Augustów Primeval Forest

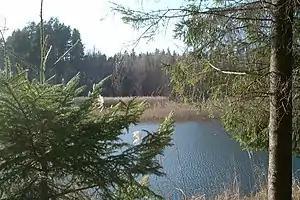
Perkuć nature reserve in Augustów Primeval Forest

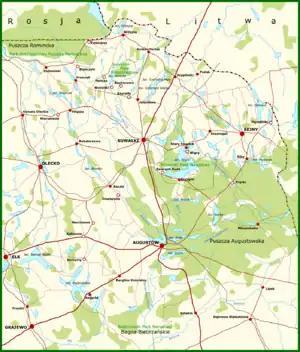
A map of Suwalszczyzna with "Puszcza Augustowska" to the east

Augustów Primeval Forest or Augustów Forest is a large virgin forest complex located in Poland, as well as in northern Belarus and southeastern Lithuania. The forest covers about , of which are in Poland.